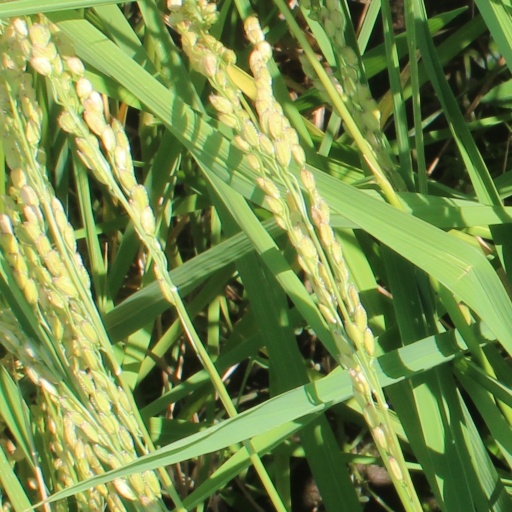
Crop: rice